Katie McCabe

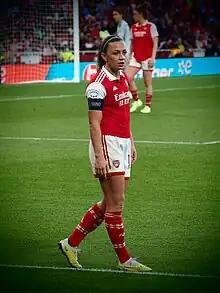
Katie McCabe vs Wolfsburg at the Emirates in 2023

Katie Alison McCabe (born 21 September 1995) is an Irish professional footballer who plays for English Women's Super League club Arsenal and captains the Republic of Ireland women's national team. Mainly a left back, she can also operate as a left winger and a left midfielder. McCabe is the fourth Irish woman to win a UEFA Champions League trophy.